Pokémon Heroes

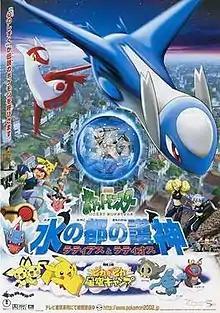
Japanese theatrical release poster

Pokémon Heroes (also known as Pokémon Heroes: The Movie) is a 2002 Japanese animated film directed by Kunihiko Yuyama and written by Hideki Sonoda. Produced by OLM, Inc. and distributed by Toho, it is the fifth film in the "Pokémon" series. The film stars Rica Matsumoto, Ikue Ōtani, Mayumi Iizuka, Yūji Ueda, Satomi Kōrogi, Megumi Hayashibara, Shin-ichiro Miki, Inuko Inuyama, Kōichi Yamadera, Unshō Ishizuka, Taichirō Hirokawa, Uno Kanda, Yumiko Shaku, Yuzo Gutch, and Yūka. In "Pokémon Heroes", Ash Ketchum, Misty and Brock travel to the city of Alto Mare and face off against the mysterious spies Annie and Oakley, who seek to use the guardian Pokémon Latias and Latios to power a superweapon. The film takes place during the of the Pokémon anime.